Fukui Prefecture

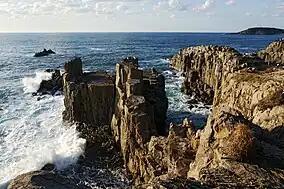
Tōjinbō, Sakai, Fukui

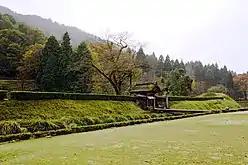
Ichijōdani Asakura Family Historic Ruins

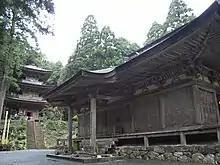
Myōtsū-ji, Obama, Fukui

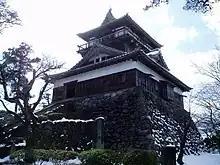
Maruoka Castle, Sakai, Fukui

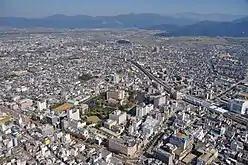
Fukui City

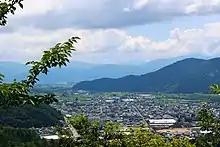
Katsuyama

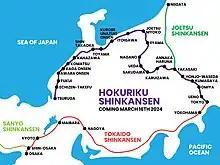
Map of Honshu, Japan, featuring Shinkansen (bullet train) lines.

As of 31 March 2008, 15% of the total land area of the prefecture was designated as Natural Parks, namely the Hakusan National Park; Echizen-Kaga Kaigan and Wakasa Wan Quasi-National Parks; and Okuetsu Kōgen Prefectural Natural Park.